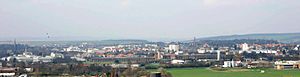
Bad Nauheim / Referencer
Bad Nauheim
Bad Nauheim er en mindre by 35 km. nord for Frankfurt am Main i Tyskland.